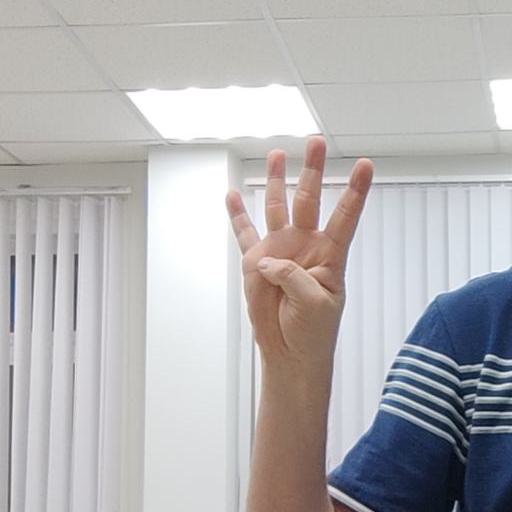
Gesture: four